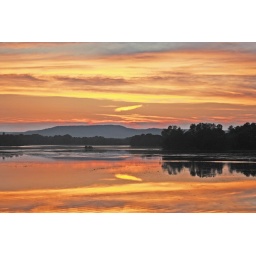
Was coming home from Chattanoog today, captured this view at the last bridge over the lake